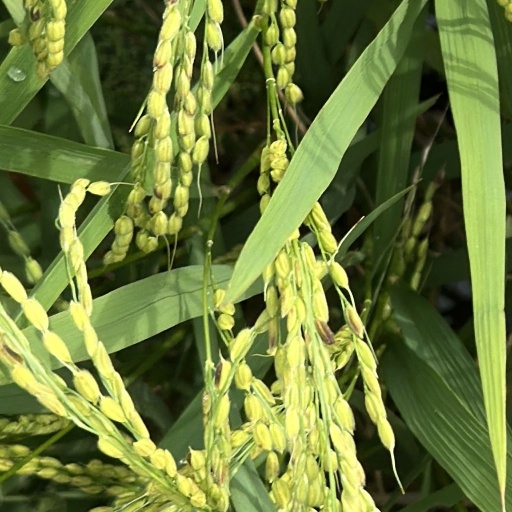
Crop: rice